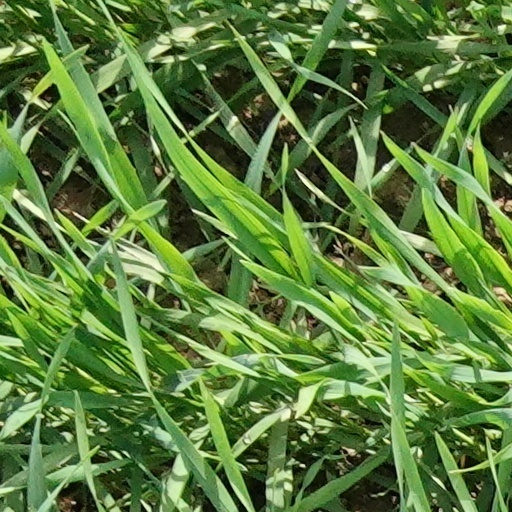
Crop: wheat